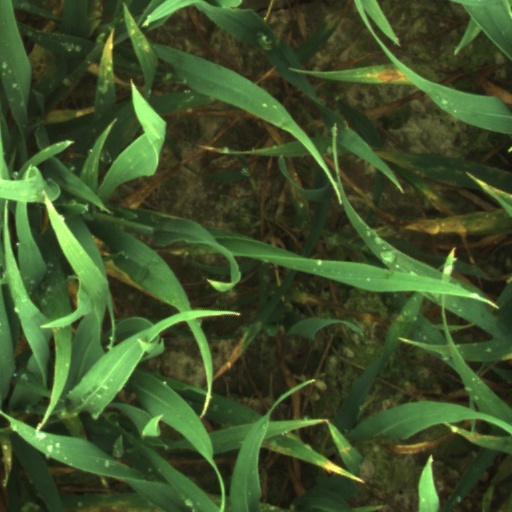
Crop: wheat